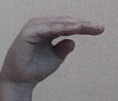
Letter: jeem